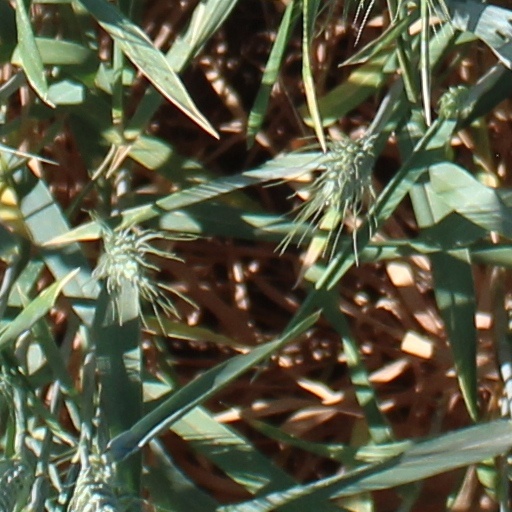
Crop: wheat